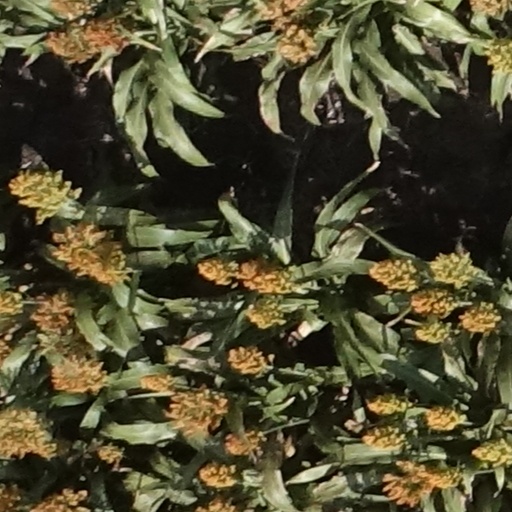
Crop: sorghum